Hull Yacht Club

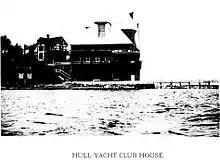
The clubhouse around 1894

The Hull Yacht Club was founded in Hull, Massachusetts in 1880. It merged with the Massachusetts Yacht Club in 1899, and with the Boston Yacht Club in 1903. Their large clubhouse, which had been opened in 1891, was demolished in the 1930s. A new club was formed in 1932, using the former clubhouse of the Old Beacon Club on Allerton Hill. This was relocated to Fitzpatrick Way in 1939. The Yacht Club continues to host the Scorpion bowl regatta.